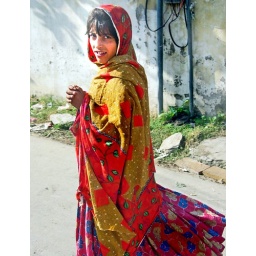
People- A nomad girl clad in tradional dress Rawalpindi Pakstan